Oregon State University College of Science

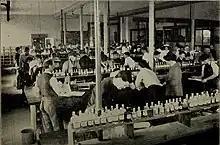
Early chemistry lab at OSU. Known as the "Chem Shack" (1904).

Oregon State University's College of Science is a public academic institution operating as a member of Oregon State University, a public research university. The college of science consists of seven schools, offering nine undergraduate programs and supporting seven doctoral-granting programs and eight master's degree-granting programs. The college also supports the science discipline colleges and bachelor of science students by offering key undergraduate science courses required by their own curriculums. The college of science claims more than 3,400 students and a faculty of 184. Sixteen faculty members are elected American Association for the Advancement of Science (AAAS) fellows.